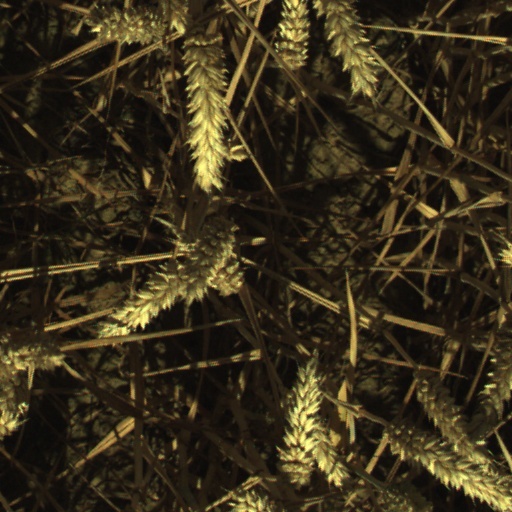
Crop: wheat